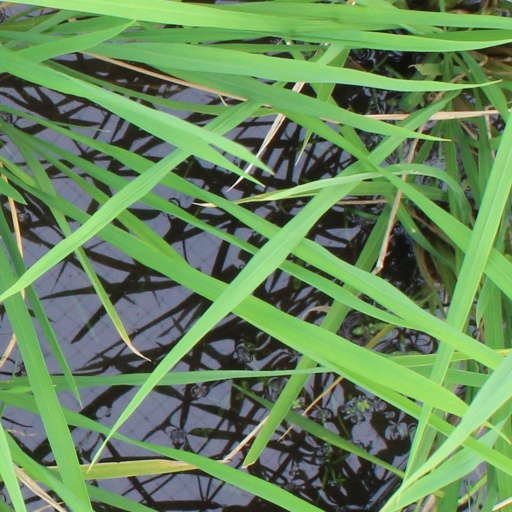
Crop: rice